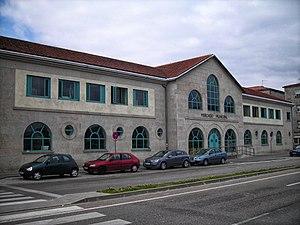
César Portela Fernández-Jardón, né à Pontevedra le 18 avril 1937, est un architecte espagnol.
Alejandro Rodríguez-Sesmero González, né à Gijón en 1843 et mort à Córdoba le 22 octobre 1913, était un architecte qui a travaillé en Galice.
Pontevedra est une ville qui se trouve dans le nord-ouest de l'Espagne et de la Péninsule Ibérique. Capitale de la province de Pontevedra ainsi que capitale de la région touristique des Rías Baixas ou Rías Bajas, la ville est située dans le sud-ouest de la communauté autonome de Galice. Elle est surnommée « la ville où le piéton est roi ».